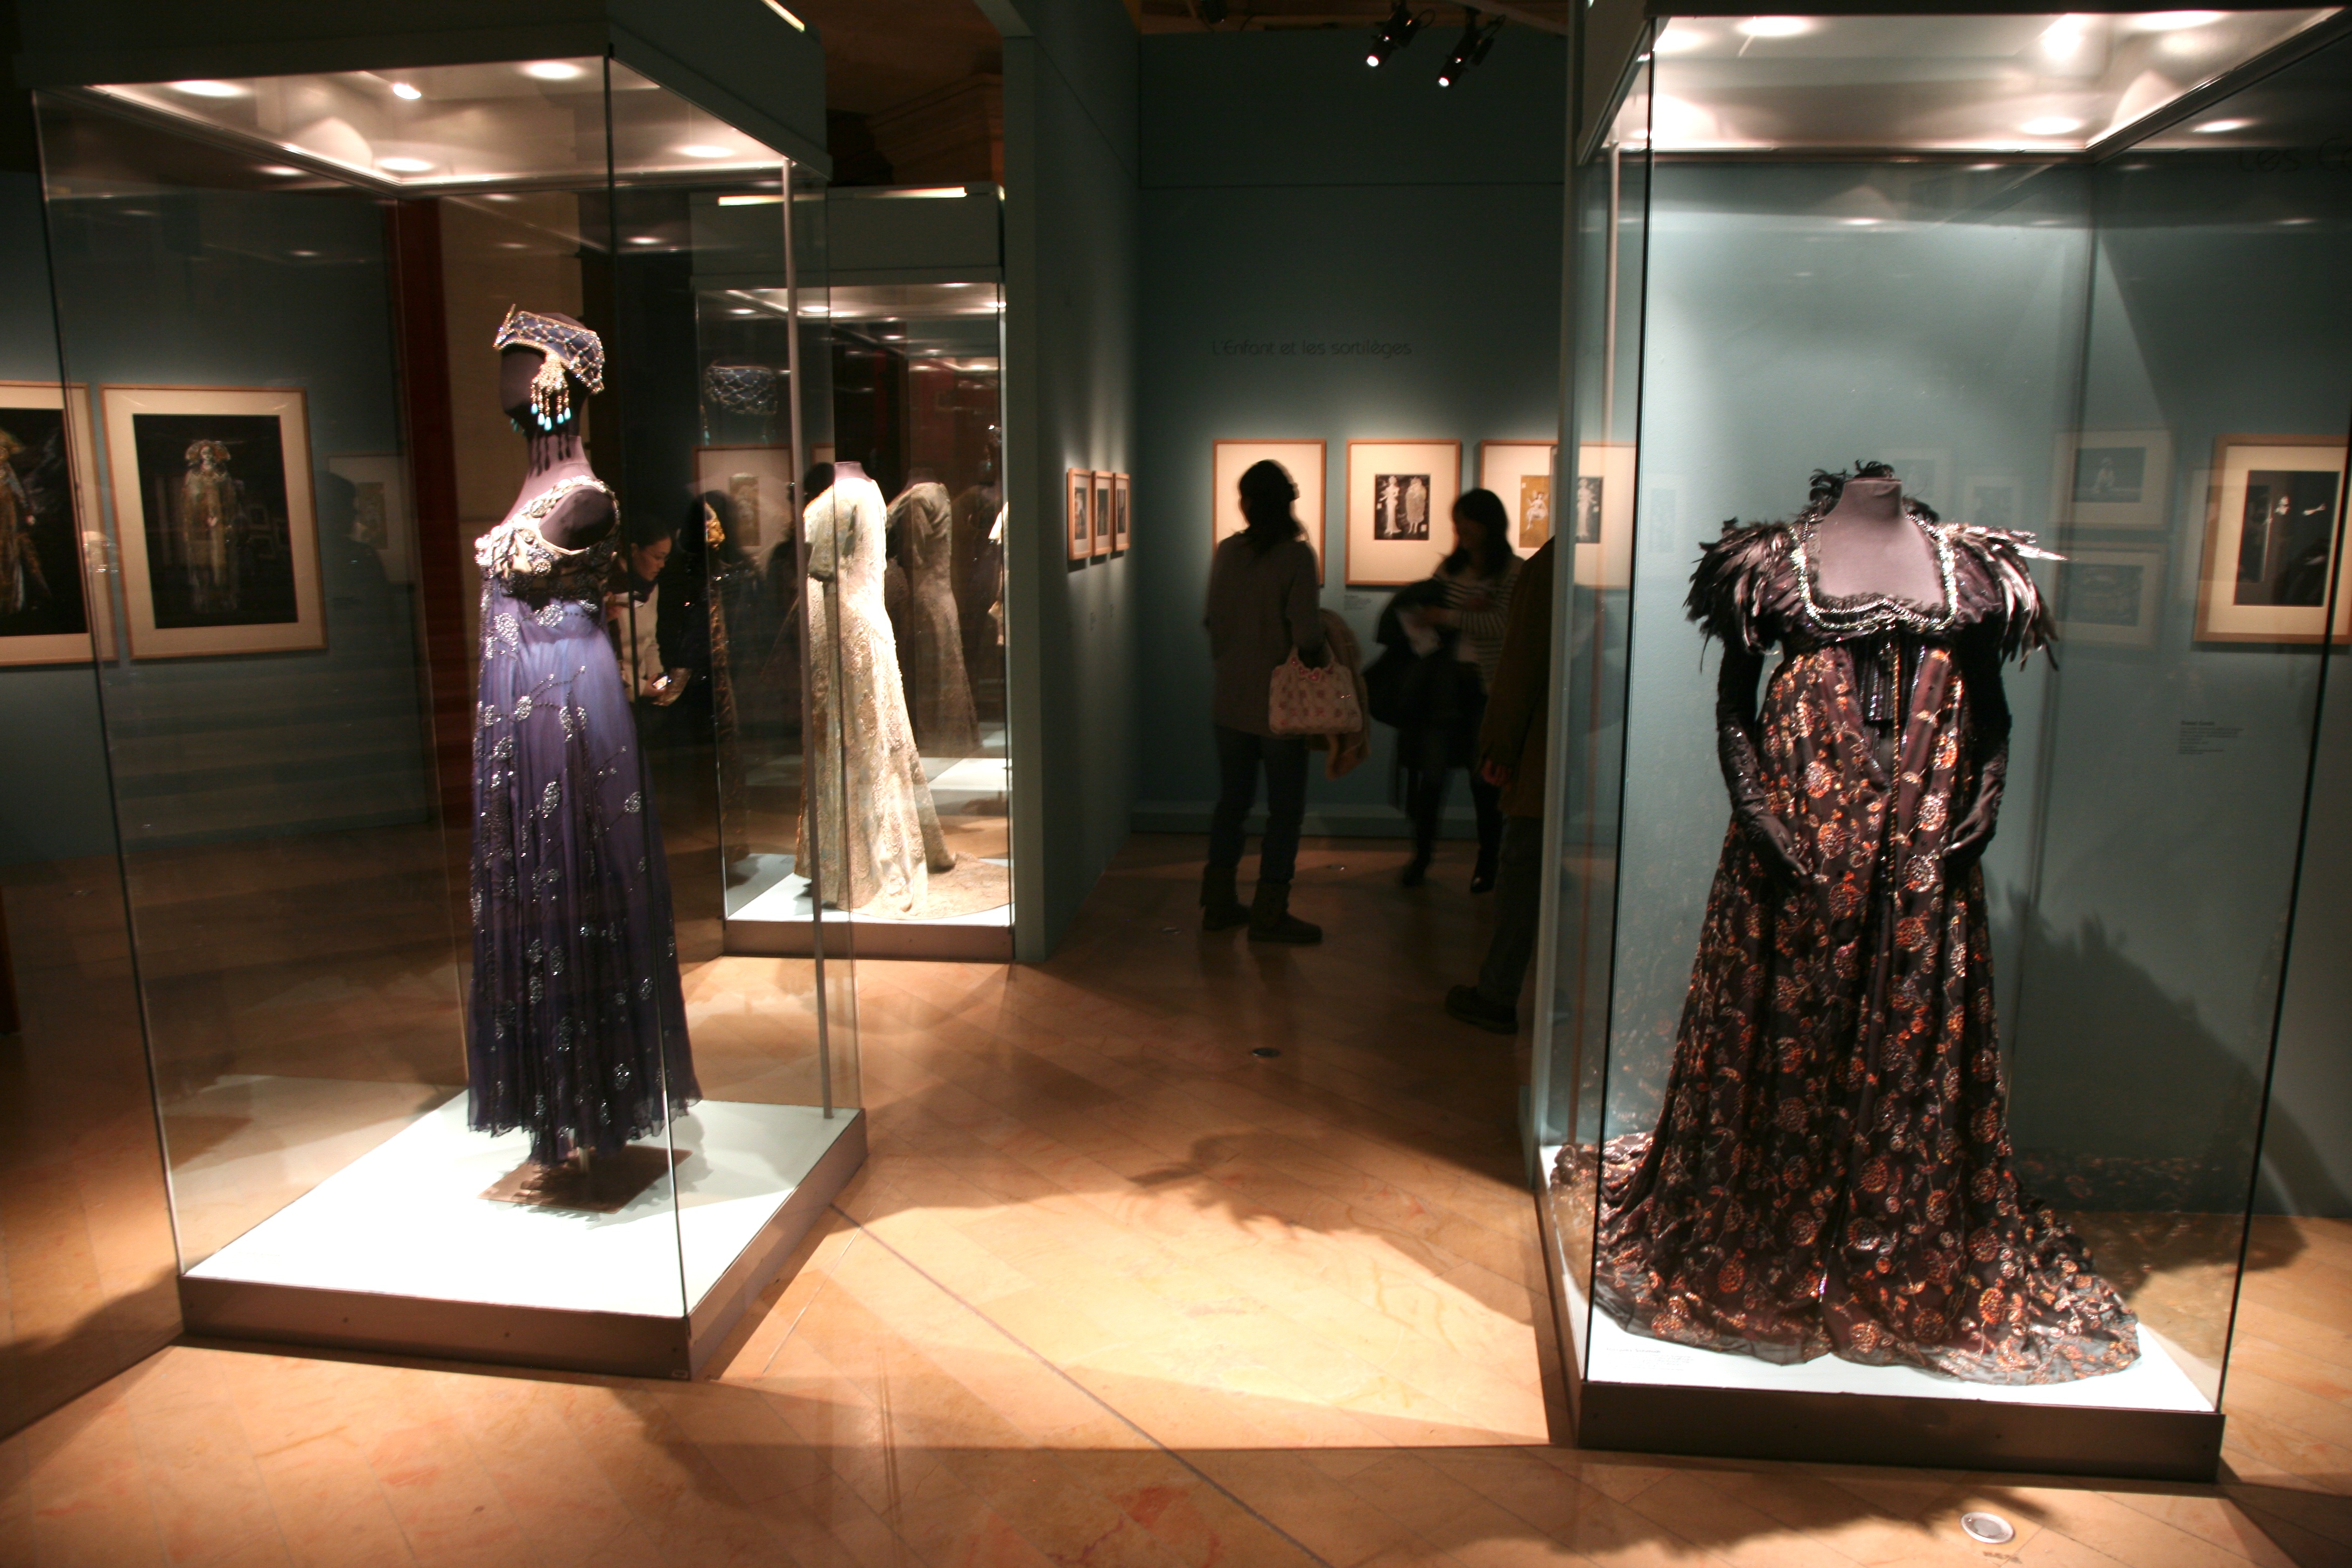
paris, museum, opera, interior design, boutique, art, exposition, design, bnf, tourist attraction, exhibition, retail, palaisgarnier, operadeparis, liebermann, rolfliebermann, biblioth quenationaledefrance, art gallery, art exhibition, display window